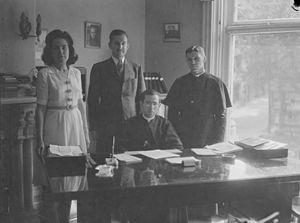
Nous voyons les membres du conseil d'administration des Éditions Fides de la rue Saint-Denis à Montréal
Les Éditions Fides sont une maison d'édition québécoise fondée en 1937 par le père Paul-Aimé Martin, c.s.c. Elle se consacre à l'édition de livres de littérature générale, d'ouvrages de référence et des livres de spiritualité et de religion.